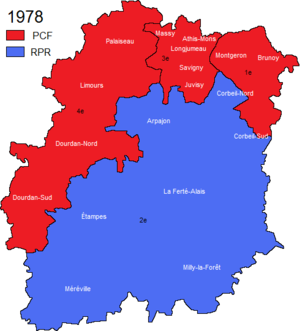
Carte électorale des circonscriptions de l'Essonne (91) en 1978.
Cette liste présente les députés élus dans le département français de l'Essonne depuis sa création le 1ᵉʳ janvier 1968.
Le département français de l'Essonne est un département créé par la loi du 10 juillet 1964 par démembrement de l'ancienne Seine-et-Oise, effectivement constitué le 1ᵉʳ janvier 1968 par la mise en place du Conseil général de l'Essonne. En 1966 furent institués les arrondissements d'Évry, Étampes et Palaiseau, en 1967 les vingt-sept cantons de l'Essonne, régulièrement modifiés pour atteindre en 1985 les quarante-deux actuels et les quatre circonscriptions législatives, portées à dix en 1986.